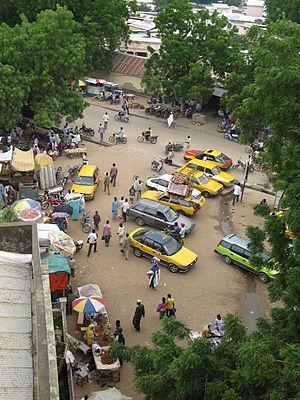
Scènes de rue, Maroua, Cameroun
La ville de Maroua est le chef-lieu de la région de l'Extrême-Nord du Cameroun et du département du Diamaré ; elle a été érigée en « Communauté urbaine de Maroua » en 2008. Avec ses 900 000 habitants, cette ville universitaire est l'une des cinq premières du Cameroun.
La région de l'Extrême-Nord est l'une des dix régions du Cameroun et la plus peuplée, située dans le nord du pays et frontalière du Tchad et du Nigéria. Son chef-lieu est la ville de Maroua.